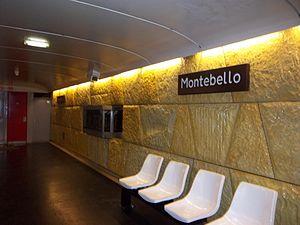
Le métro de Lille Métropole est un système de transport en commun en site propre desservant Lille et son agglomération, dans le département français du Nord. Il a la particularité d'être le premier métro au monde à utiliser la technologie du véhicule automatique léger, cette technologie étant créée au début des années 1970 au sein de l'Université des sciences et technologies de Lille grâce notamment aux travaux du professeur Robert Gabillard. Le système VAL est ensuite exploité par un consortium mené par Matra qui se charge également des travaux avec le soutien de la communauté urbaine de Lille, alors dirigée par Arthur Notebart. Le métro est finalement inauguré le 25 avril 1983 par le président de la République François Mitterrand.